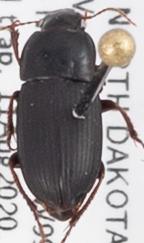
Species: Harpalus opacipennis
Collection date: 2020-08-11
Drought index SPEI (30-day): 0.114
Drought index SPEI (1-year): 0.706
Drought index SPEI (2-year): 1.28